Rouille (ship)

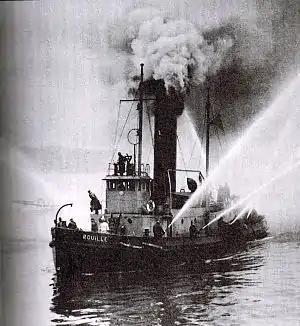
"Rouille" in 1941.

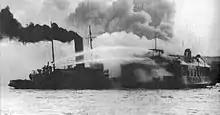
"Rouille" fighting a fire in Halifax during WW2.

The Rouille (later HMCS "Rouille") was a Canadian fireboat. She was a steam-powered vessel, built in Collingwood, Ontario on October 26, 1929.